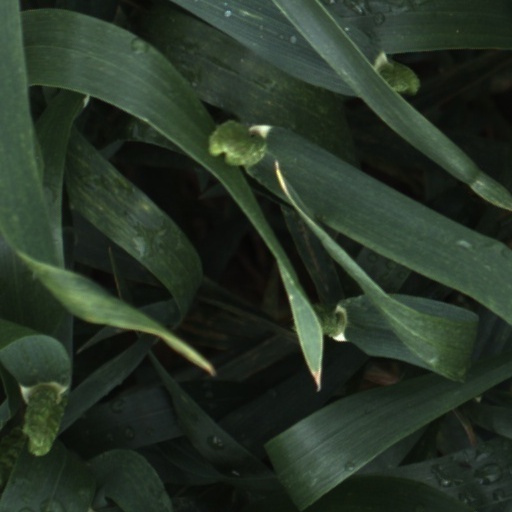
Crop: wheat